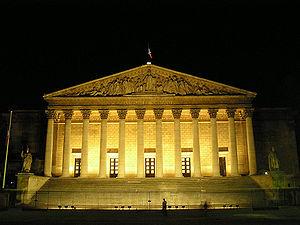
Le Palais Bourbon éclairé de nuit
L'histoire des femmes et de l'Assemblée nationale en France se rapporte à l'émancipation des femmes dans la vie politique législative française et, depuis 1945, leur participation aux élections de l'Assemblée nationale, par le vote et l'arrivée de certaines à la députation.
Le détective est un enquêteur de droit privé, c'est-à-dire une personne ayant un statut de droit privé, qui effectue, à titre professionnel, des recherches, des investigations et des filatures. Cette qualité d'enquêteur de droit privé est d'ailleurs partagée avec diverses autres professions qui n'ont aucun rapport avec les enquêteurs privés, notamment dans le cadre de procédures administratives, civiles, pénales, sociales.